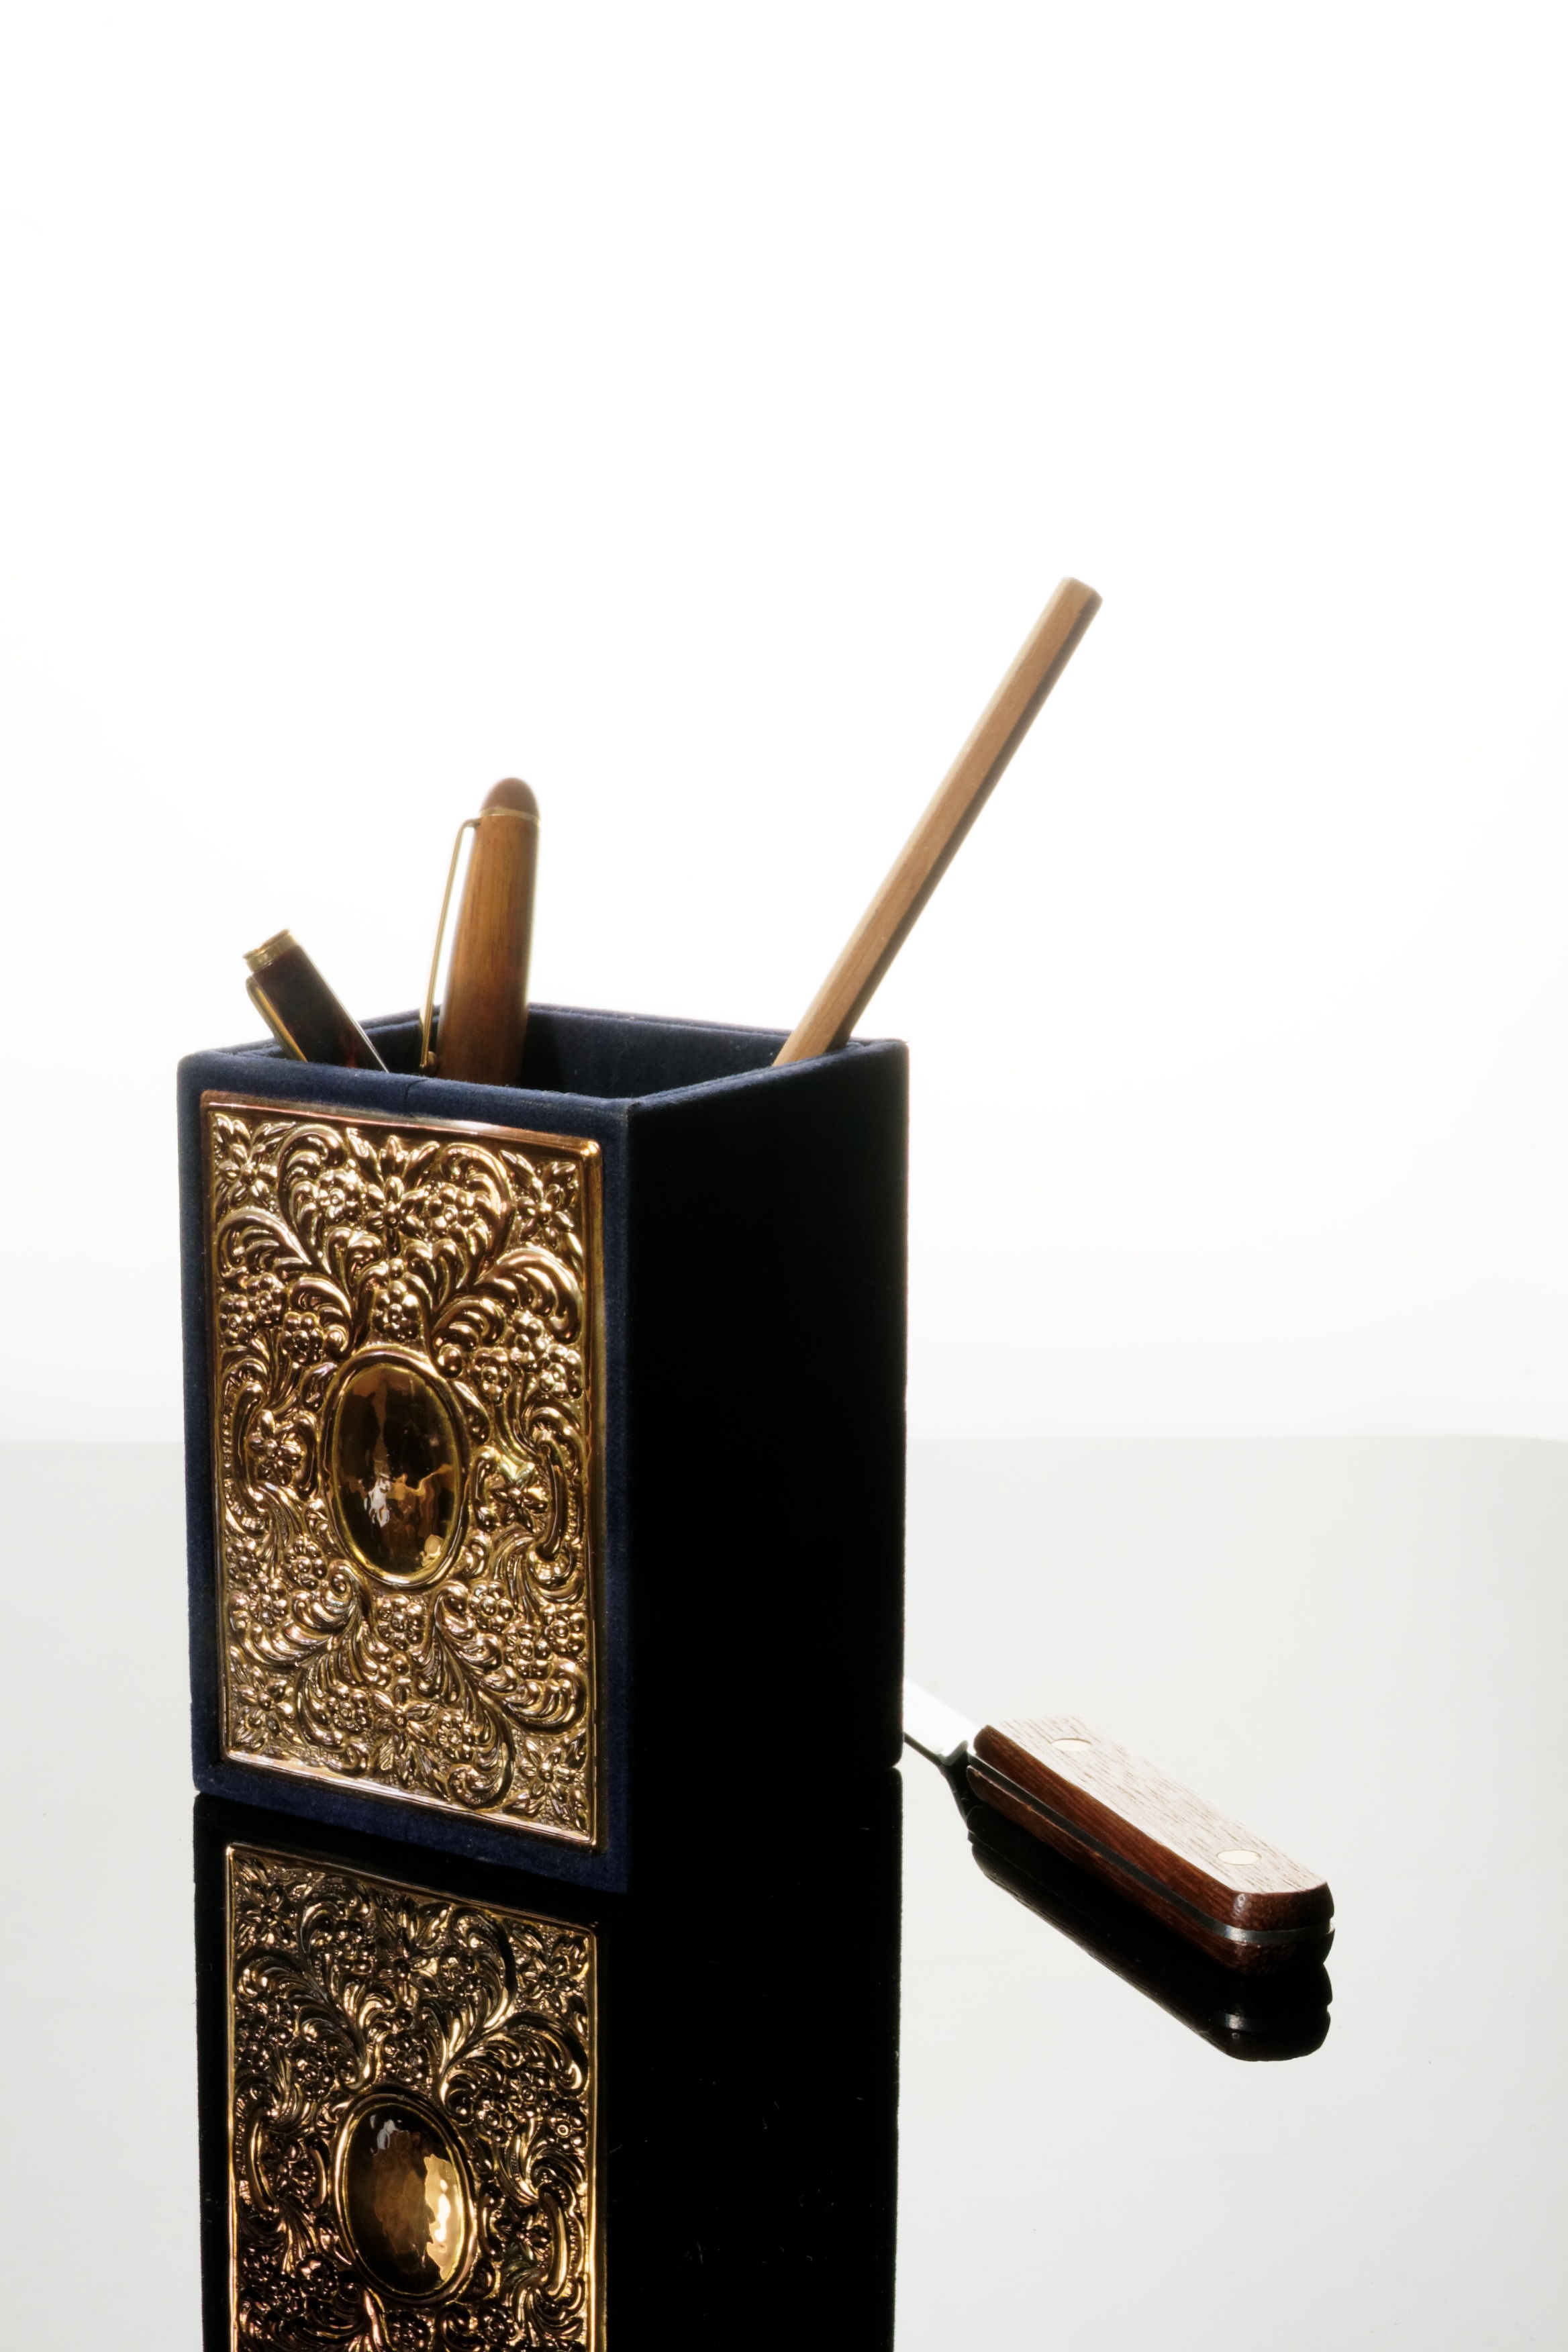
desk, antique, old, office, file, lighting, wine bottle, pens, leave, filler, writing tool, pen tray